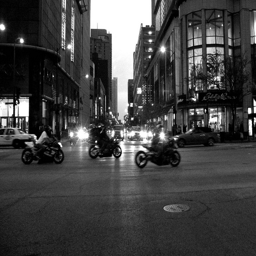
A group of motorcycles driving down a street.
a few motorcycles that are being drove down the street
Three motorcycles driving across a city intersection at night.
three motorcycles crossing a busy street next to some buildings
A group of three motorcycles passing through a busy intersection.